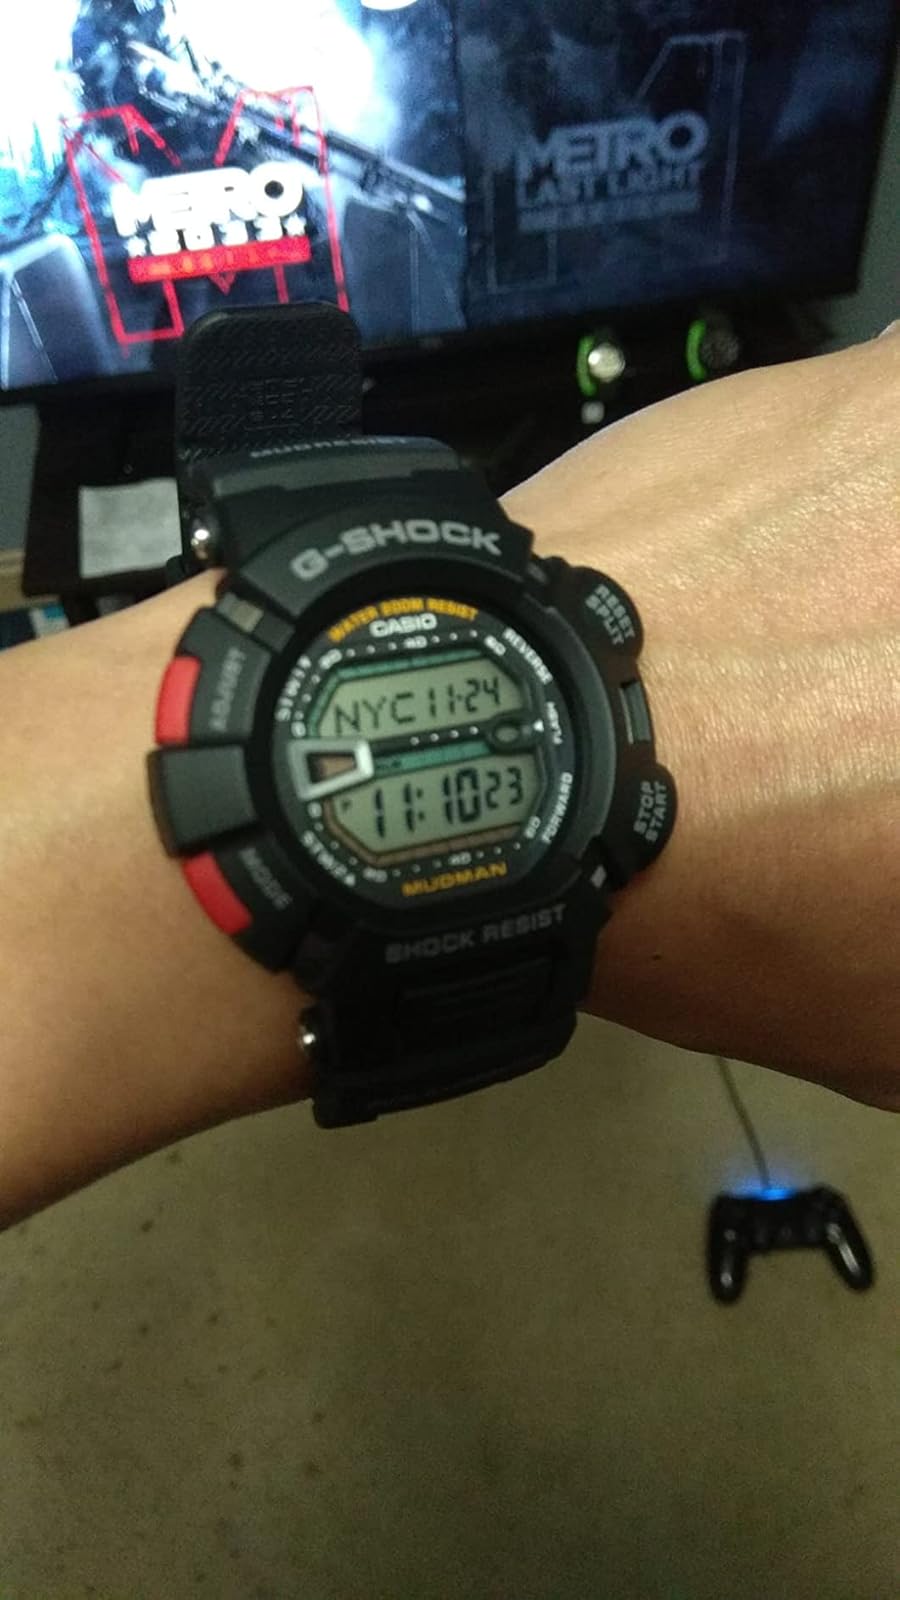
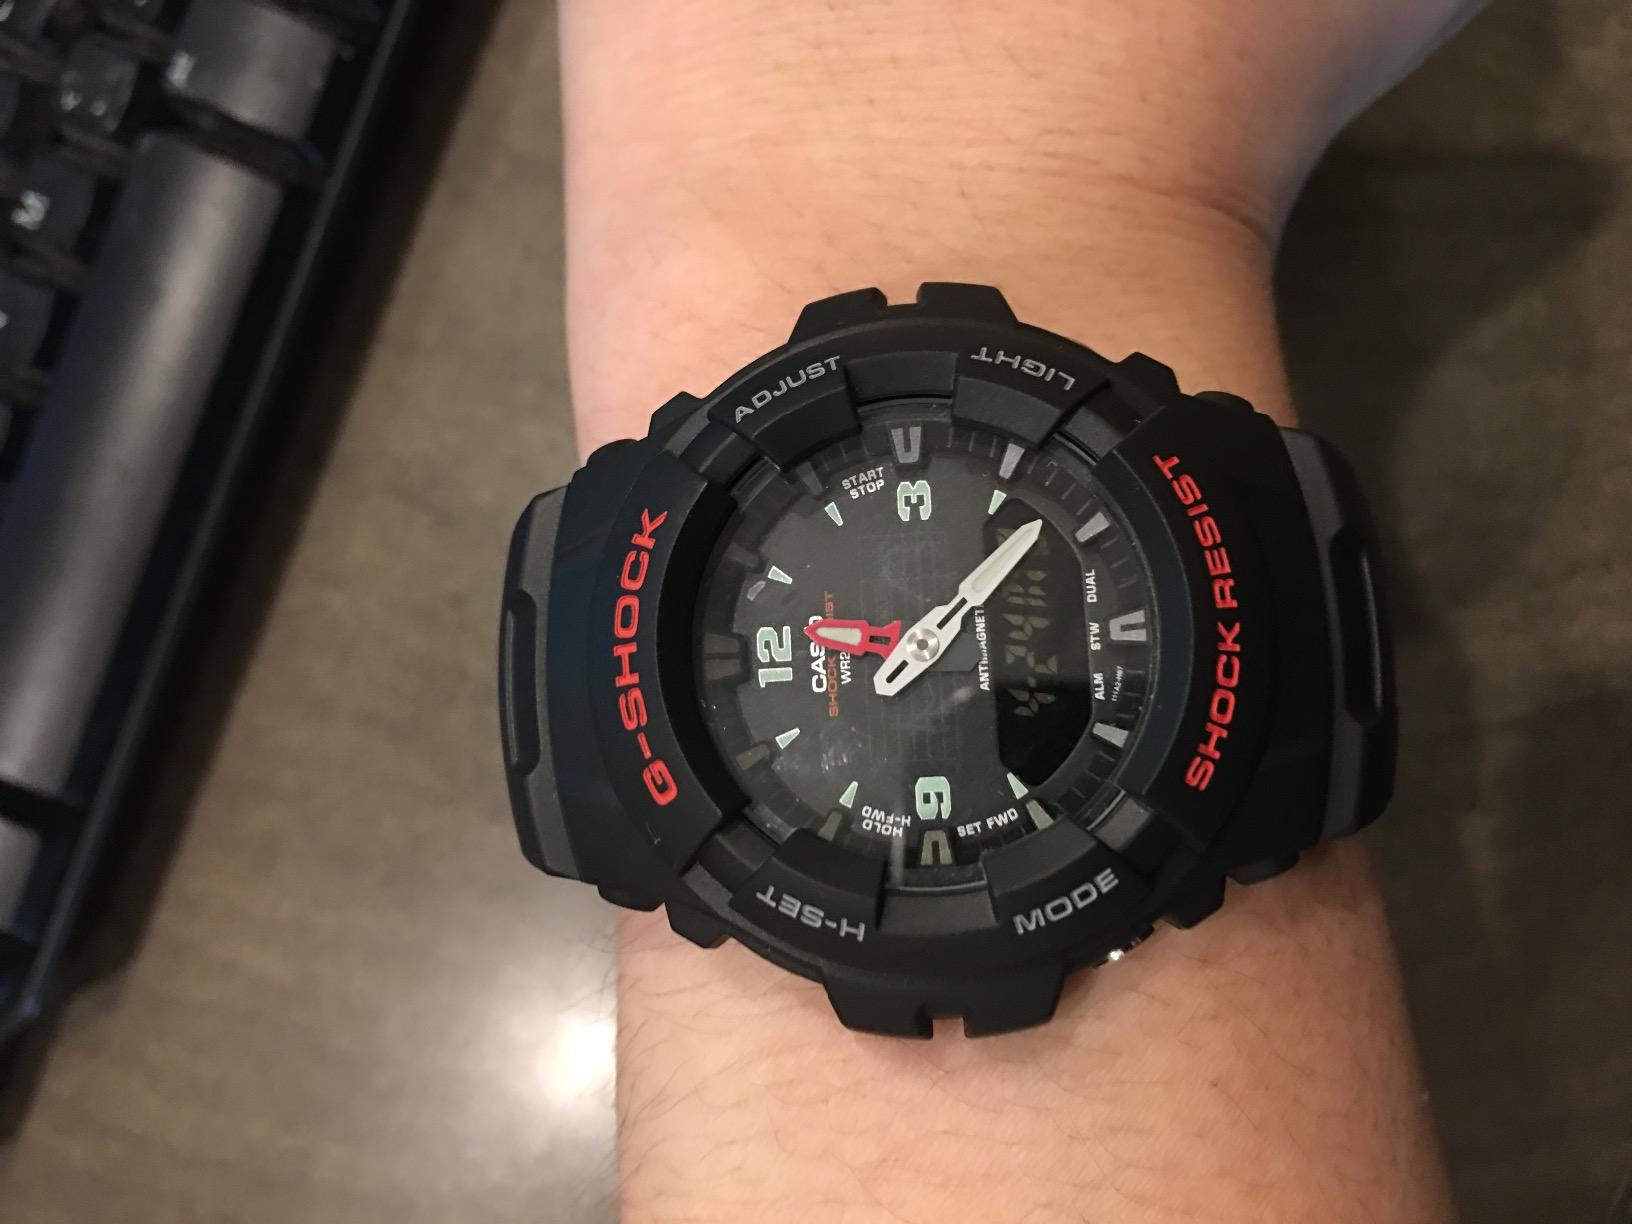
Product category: accessories_watch
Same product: no